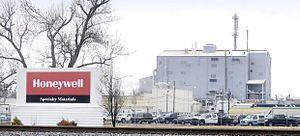
L'usine Honeywell de transformation de l'uranium est une raffinerie d'uranium située sur la rive nord de l'Ohio, à 3 km au nord-ouest de Metropolis, dans l'État de l'Illinois.